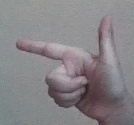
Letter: yaa